Dongbei University of Finance and Economics Press

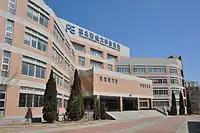
Dongbei University of Finance and Economics Press

Dongbei University of Finance and Economics Press (DUFEP; ; "Dongbei" means Northeast) is a university press owned by Dongbei University of Finance and Economics, located in Dalian, Liaoning Province, Northeast China.